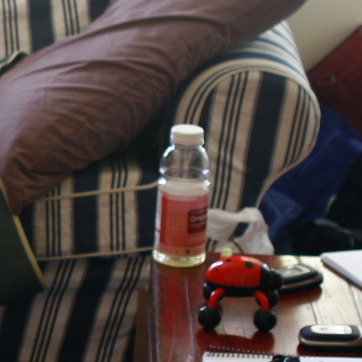
Material: plastic